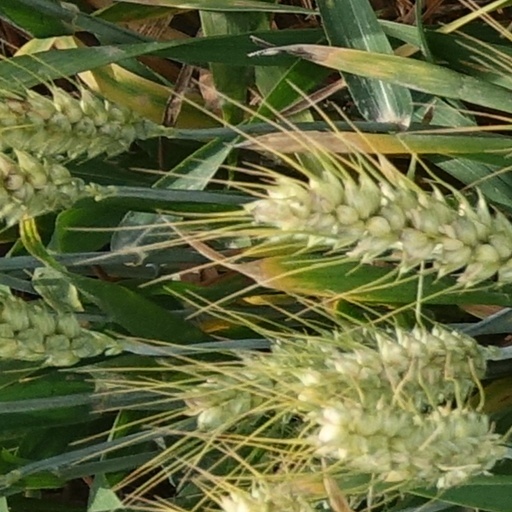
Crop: wheat